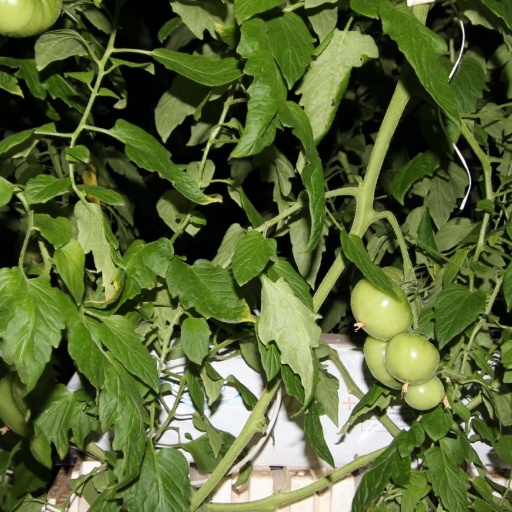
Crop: tomato